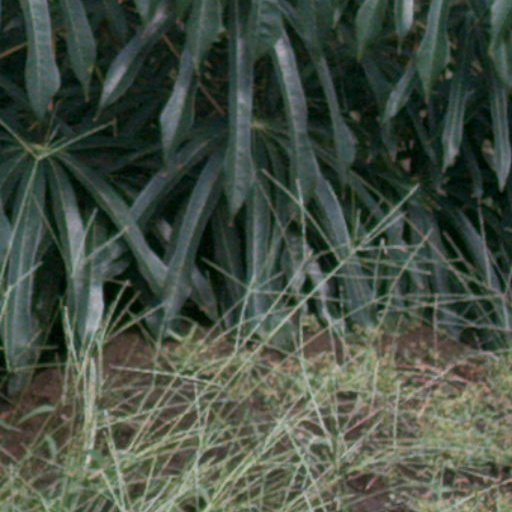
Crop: cassava